Tom-Jelte Slagter

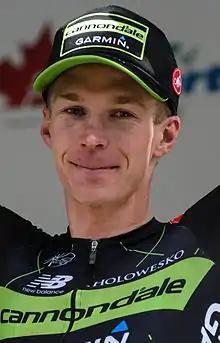
Slagter at the 2015 Tour of Alberta

Tom-Jelte Slagter (born 1 July 1989) is a Dutch former professional road racing cyclist, who rode professionally between 2011 and 2020, for the , , and teams.